Hans Hofmann

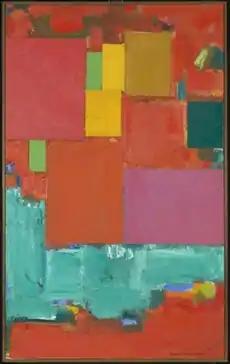
Hans Hofmann, "Pompeii", oil on canvas, 84.25” x 52.25", 1959.

Hofmann's art is generally distinguished by its rigorous concern with pictorial structure and unity, development of spatial illusion through the "push and pull" of color, shape and placement, and use of bold, often primary color for expressive means. In the first decades of the century, he painted in a modernist, though still identifiably representational style, creating landscapes, still lifes and portraits largely influenced by Cubism and Cézanne in terms of form, and Kandinsky, Matisse and Van Gogh in terms of color. He began an extended period focused solely on drawing sometime in the 1920s, returning to painting in 1935. By 1940, however, he began to paint completely abstract works such as "Spring", a small oil on panel "drip" painting. Art historians have described that work, and others such as "The Wind" (1942), "Fantasia" (1943) and "Effervescence" (1944), in terms of their "painterly attacks," jolting contrasts, rich color, and gestural spontaneity as "records of the artist’s intense experience" of paint, color, and processes that were arbitrary, accidental and direct, as well as intentional. They demonstrate Hofmann's early stylistic experimentation with the techniques that would be termed "action painting," which Pollock and others made famous by the end of the decade. Hofmann believed that abstract art was a way to get at important reality, once stating that "the ability to simplify means to eliminate the unnecessary, so that the necessary may speak."